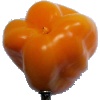
Label: Pepper Yellow 1